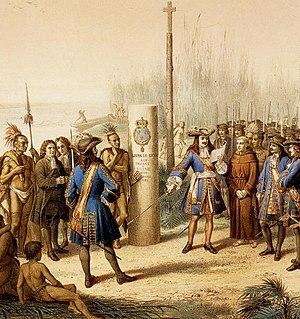
Les événements en Louisiane, d'abord en Louisiane puis dans l'actuel État des États-Unis, par décennies et par années.
René-Robert Cavelier de La Salle est né à Rouen, province de Normandie, le 21 novembre 1643 et mort assassiné le 19 mars 1687 près de Navasota, au sud-ouest de la colonie française de Louisiane, dans l’actuel État américain du Texas.